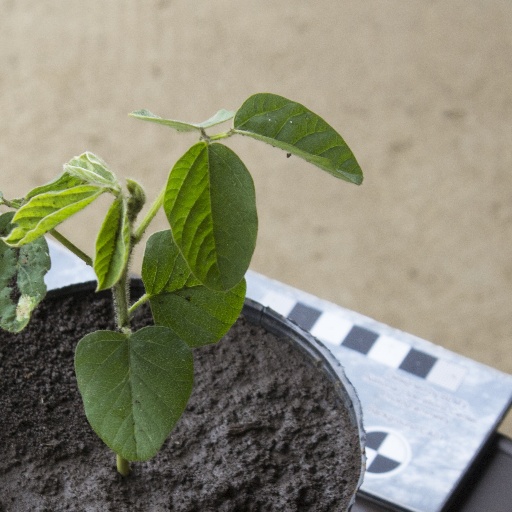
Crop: soybean